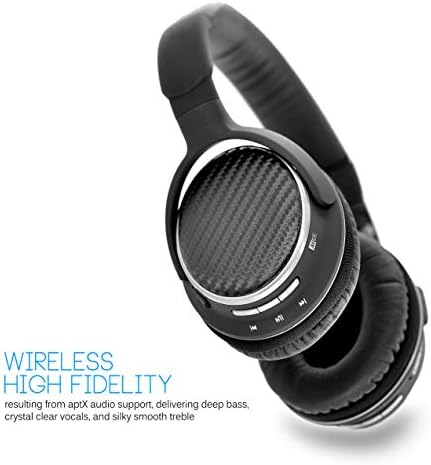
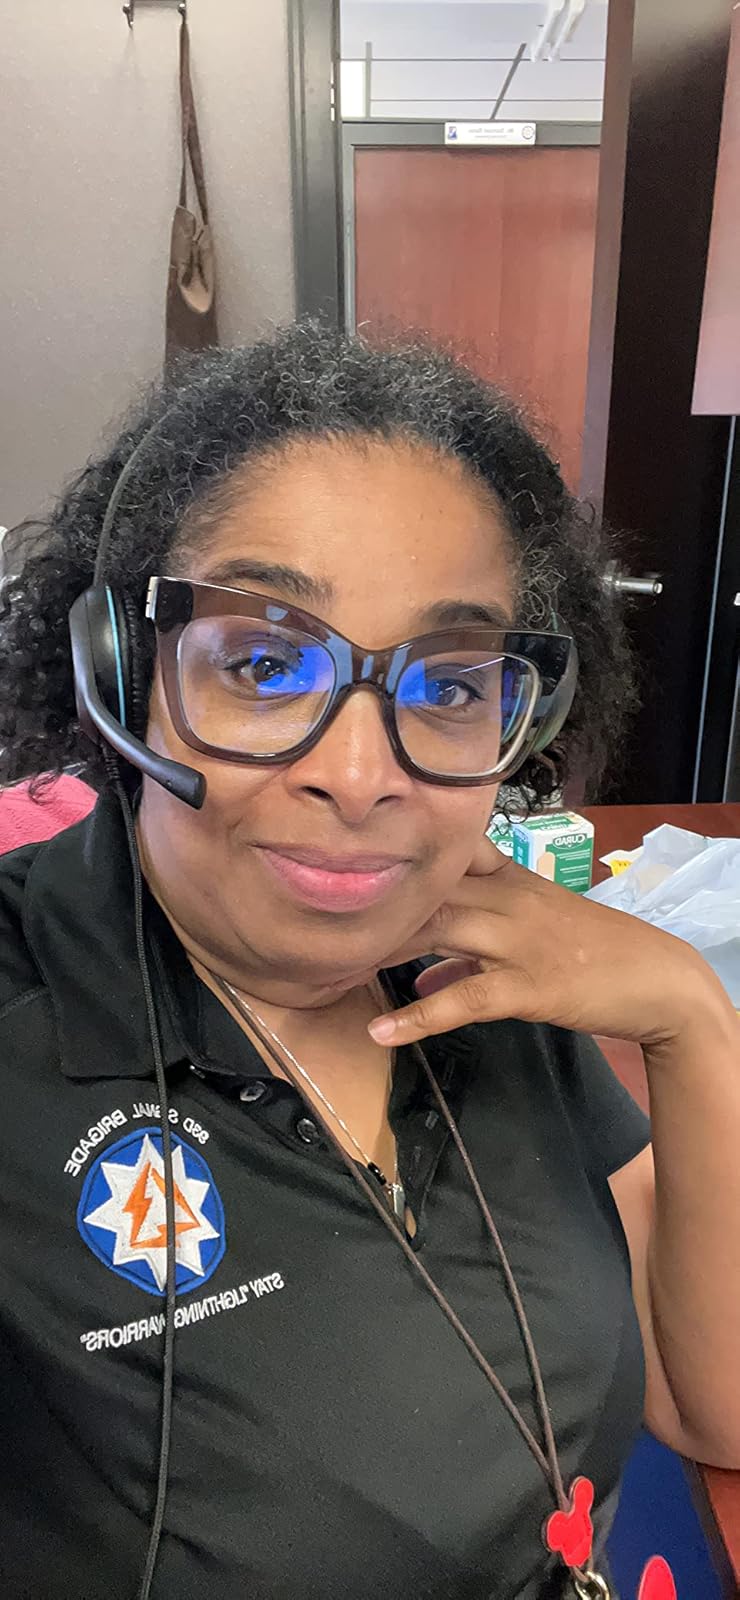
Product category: headphones
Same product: no